2014 Boston Marathon

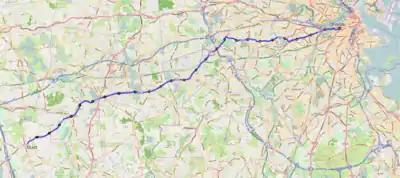
Boston Marathon course map

The 2014 Boston Marathon took place in Boston, Massachusetts, on Monday, April 21. It was the 118th official running of the Boston Marathon, traditionally held on Patriots' Day. The race is organized by the Boston Athletic Association, and has been happening yearly since 1897 (the 2020 Boston Marathon was held virtually due to the COVID-19 pandemic). On account of the 2013 Boston Marathon bombings, extra security measures were implemented. They started a safety committee which began meeting in January of each year, as well as had a multi-agency coordination center to provide a place for people to go who were in need of help during the course of the race. New laws included the Post Disaster Mental Health Act were implemented which provides mental health services for places after a disaster even if it is not considered extreme enough to be a Major Disaster. The 2014 Marathon had about 36,000 registered participants, second only to the 1996 race in number of entries.